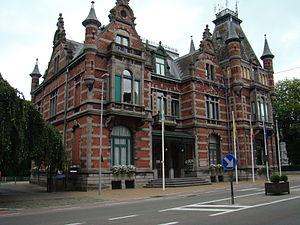
Wevelgem (Flandre occidentale, Belgique) This is a photo of onroerend erfgoed number 71291